John Coffin (scientist)

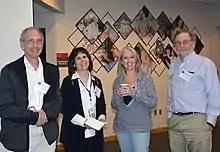
Coffin, Mary Kearney, and colleagues at the 2019 HIV DRP Think Tank Meeting.

John Coffin is an American virologist. Born in Boston, Massachusetts, raised in Schenectady, New York, Coffin is a professor of Molecular Biology and Microbiology at Tufts University in Boston. He is also the former director of the HIV Dynamics and Replication Program (formerly the Drug Resistance Program) of the National Cancer Institute (NCI) and serves as special advisor to the director of the Center for Cancer Research at NCI. He is a member of the National Academy of Sciences (elected in 1999) and a recipient of American Cancer Society professorship. He has advised policy committees at the national level regarding retrovirus-related matters. Coffin was programme committee chair for the 18th Conference on Retroviruses and Opportunistic Infections in 2011.